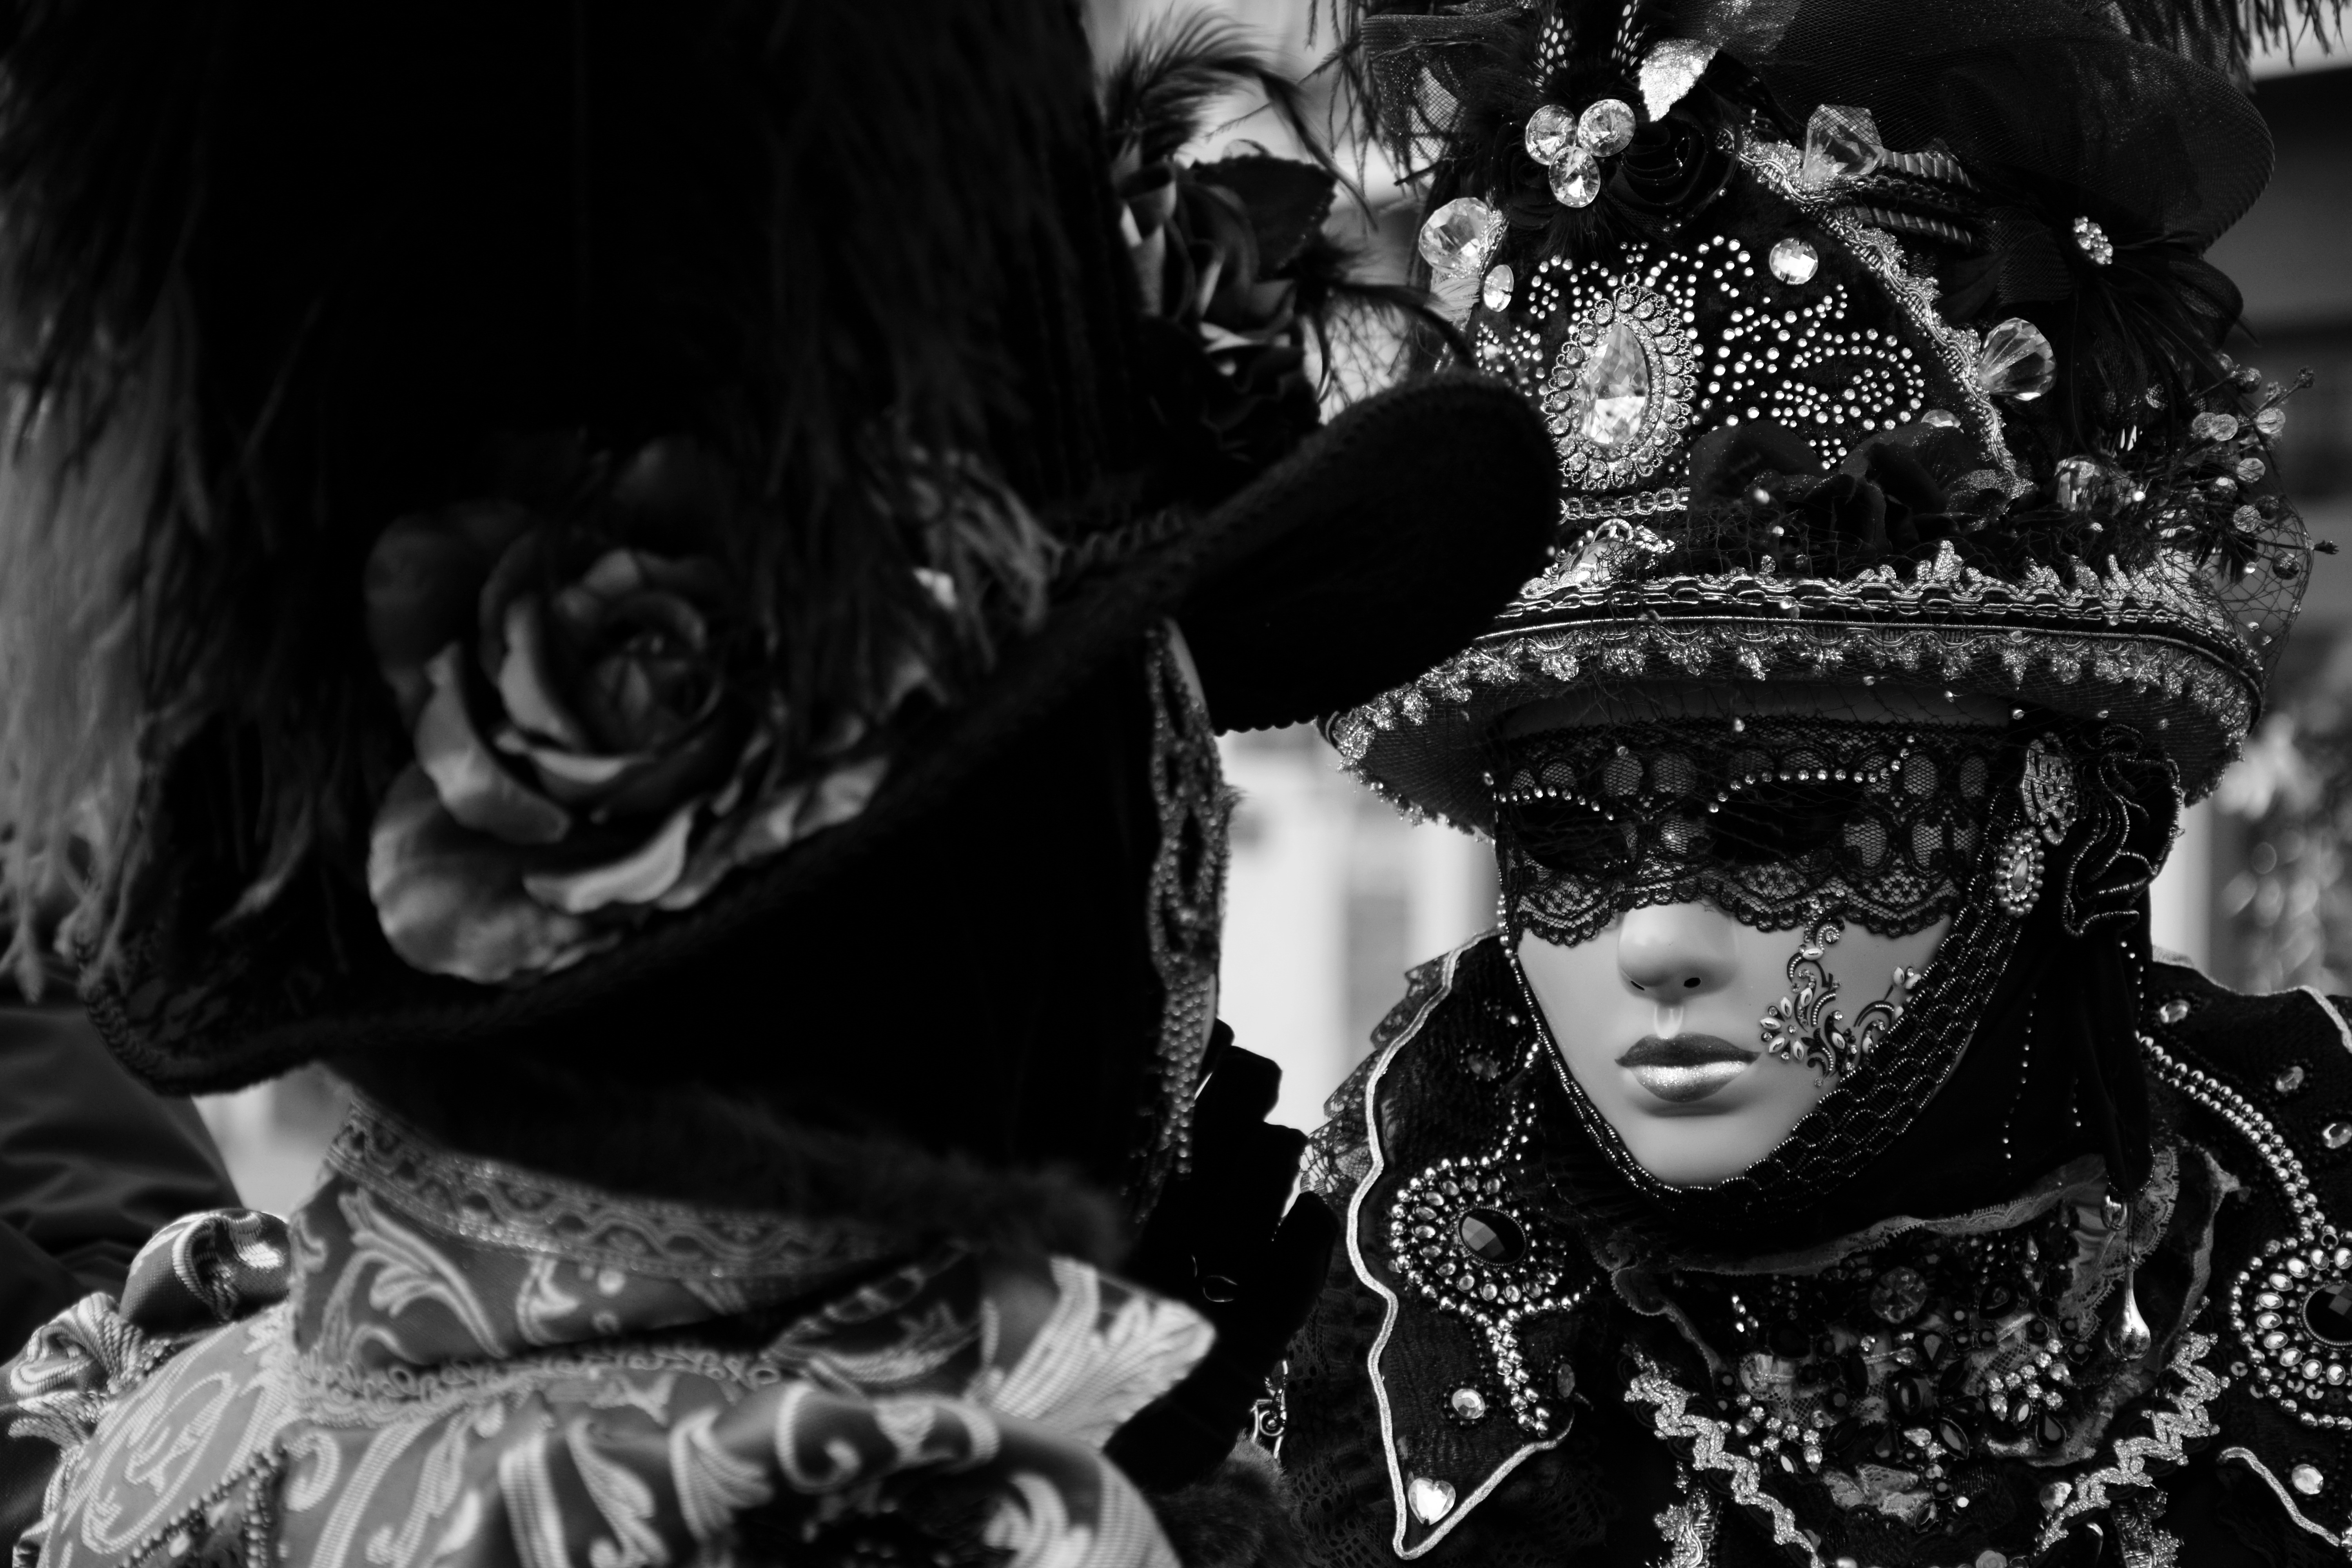
black and white, celebration, europe, mystery, carnival, italy, darkness, venice, black, monochrome, face, festival, mask, party, culture, costume, masquerade, italian, traditional, elegance, carnevale, venetian, monochrome photography, goth subculture